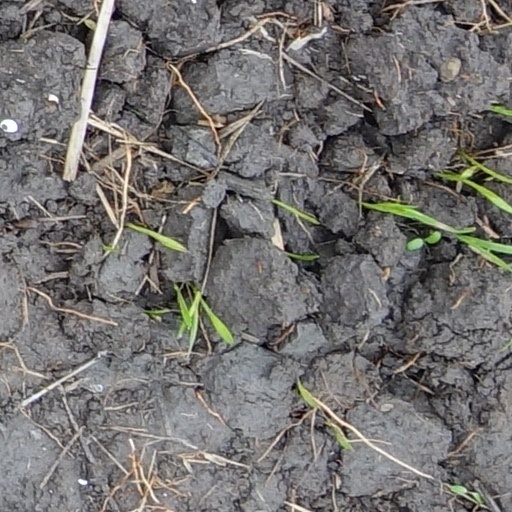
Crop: wheat